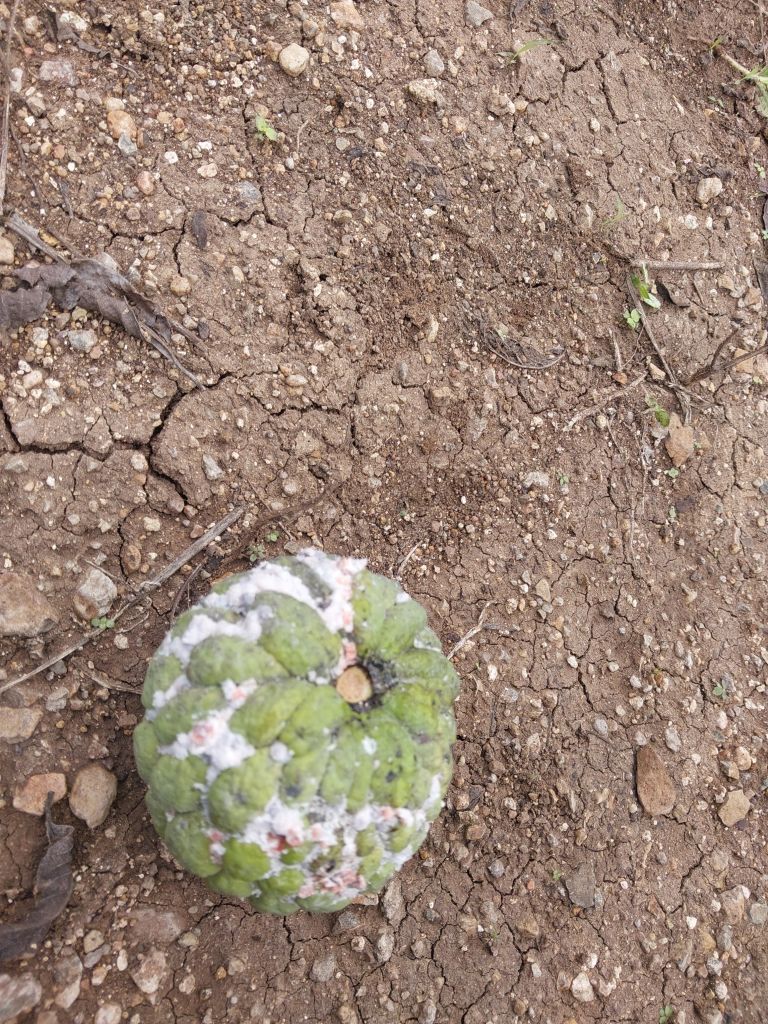
Disease label: Mealy Bug